Seoulsonic

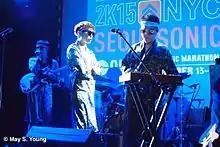
Sultan of the Disco, 2K15 Seoulsonic NYC, CMJ Music Marathon

2K16 scheduled to start at SXSW on March 18, 2016, at the Majestic Music Hall in Austin, with Neon Bunny, Guten Birds, Bye Bye Badman, HEO, Windy City, WYM.